Meiningen station

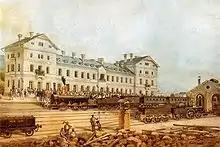
Entrance building and train shed, 1859

On 15 December 1874 the Royal Bavarian State Railways, put the Schweinfurt–Meiningen line into operation. It built south of the existing Werra Railway station a separate "Bavarian" station ("Bayerischen Bahnhof") as a terminus, with entrance building, platforms, a locomotive depot with five stalls, a turntable and other tracks. The two sections of the station were connected by two sets of points only. This nearly doubled the railway premises, which extended now for over 1,300 metres between the two connecting tracks at each end. As the number of tracks at the crossing of the Marienstraße increased from two to ten, controlling traffic with barriers was no longer considered reasonable. So a 100 metre long tunnel was built, crossing under the railway tracks and platforms, connecting the city centre and the Oststadt district with one another. The construction of the Bavarian station and the tunnel made it necessary to lower Marienstraße and the connecting road network and to carry out large changes in the wider environment of the station. So the street network to the east of the railway property had to be rearranged and the road to Rohr was rebuilt on a new alignment.